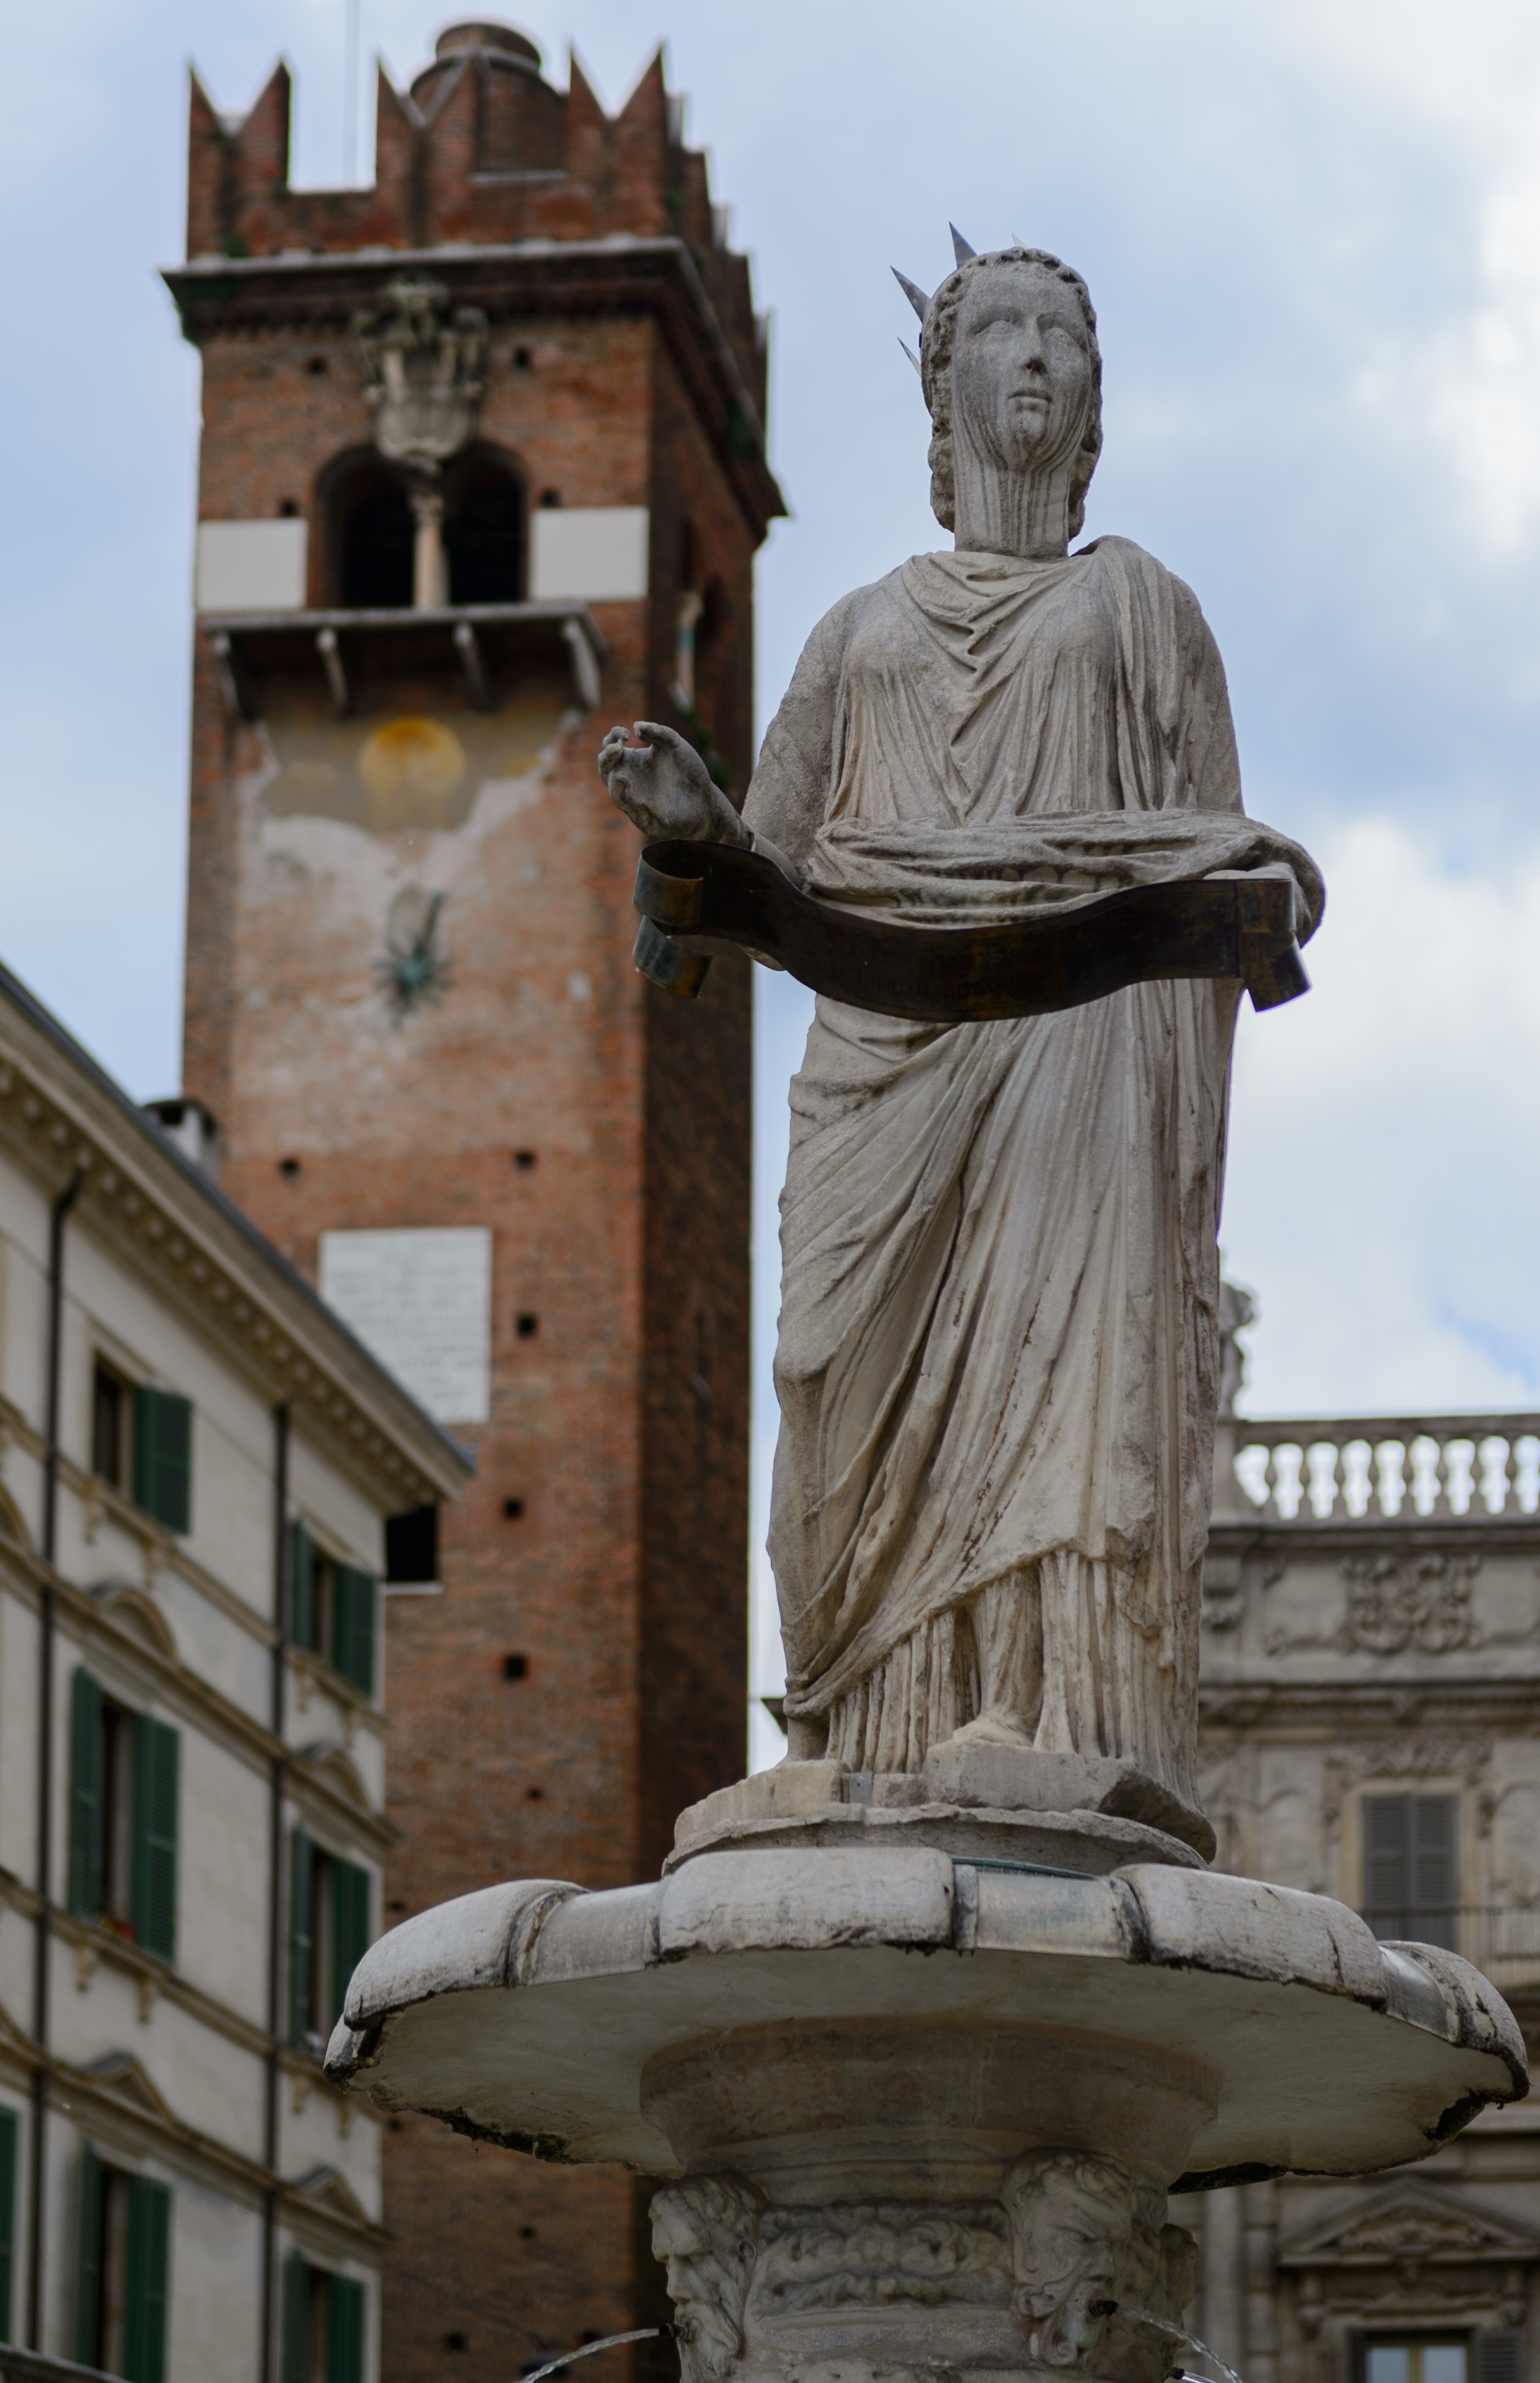
monument, statue, landmark, italy, nikon, sculpture, art, temple, italia, verona, nikond4, d4, ancient history